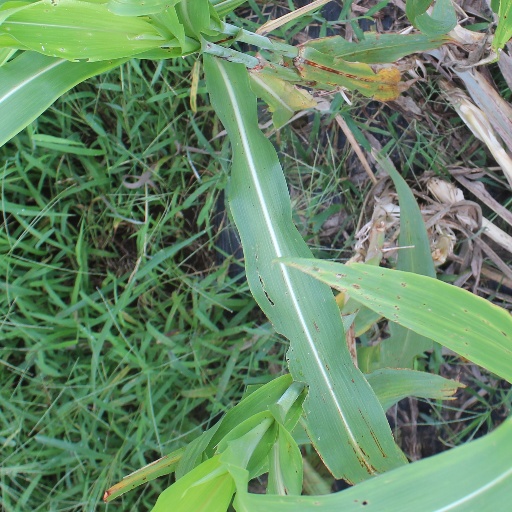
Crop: sorghum